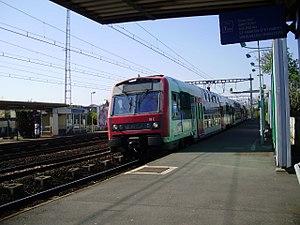
Train passant sans arrêt en gare de Villeneuve-le-Roi, Val-de-Marne, France
La gare de Villeneuve-le-Roi est une gare ferroviaire française de la ligne de Paris-Austerlitz à Bordeaux-Saint-Jean, située sur le territoire de la commune de Villeneuve-le-Roi, dans le département du Val-de-Marne, en région Île-de-France.